American crow

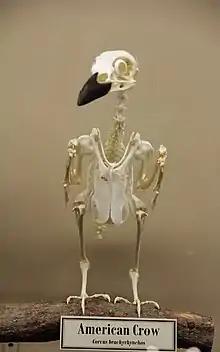
Skeleton (Museum of Osteology)

The range of the American crow now extends from the Pacific Ocean to the Atlantic Ocean in Canada, on the French islands of Saint-Pierre and Miquelon, south through the United States, and into northern Mexico. The increase in trees throughout the Great Plains during the past century due to fire suppression and tree planting facilitated range expansions of the American crow as well as range expansions of many other species of birds. Virtually all types of country from wilderness, farmland, parks, open woodland to towns and major cities are inhabited; it is absent only from tundra habitat, where it is replaced by the common raven. This crow is a permanent resident in most of the US, but most Canadian birds migrate some distances southward in winter. Outside of the nesting season these birds often gather in large (thousands or even millions) communal roosts at night.